Dassault Mirage 2000

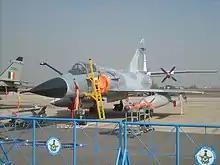
Mirage 2000 at Aero India show

On 26 February 2019, 12 Mirage 2000s were used to strike an alleged Jaish-e-Mohammed training camp in Balakot, Pakistan. This engagement was the first time since the 1971 war that IAF fighters had entered Pakistani airspace. All aircraft were armed with one Israeli Spice 2000 (one-tonne) bomb.